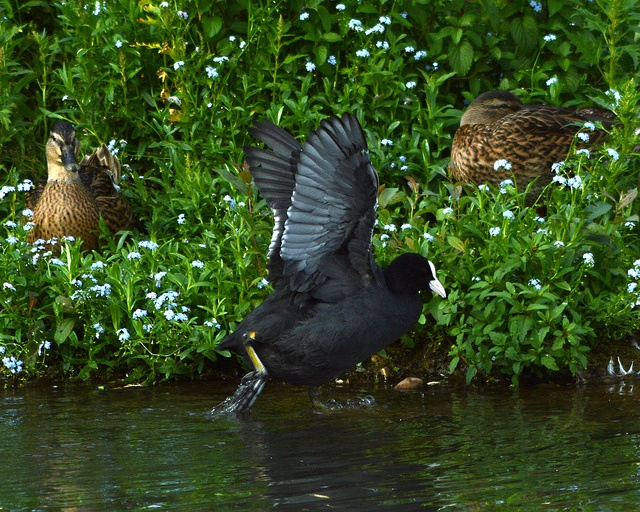
 A black bird that is taking off from the river.
Waterfowl resting in plants watching dark fowl over water.
a black bird standing in the water with its wings up
A duck that is flying right above some water.
A bird spreads its wings by the water.